A man was lynched yesterday flag

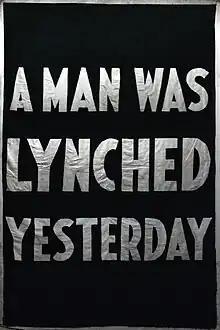
The NAACP flag exhibited by the Library of Congress

A flag bearing the words "A man was lynched yesterday" was flown from the national headquarters of the National Association for the Advancement of Colored People (NAACP) between 1936 and 1938 to mark lynchings of black people in the United States. It was part of a decades-long anti-lynching campaign by the NAACP that began after the 1916 lynching of Jesse Washington. The flag was first flown after the lynching of A. L. McCamy in Dalton, Georgia, in 1936, and was stopped from flying in 1938 after the NAACP's landlord threatened them with eviction if they continued the practice.